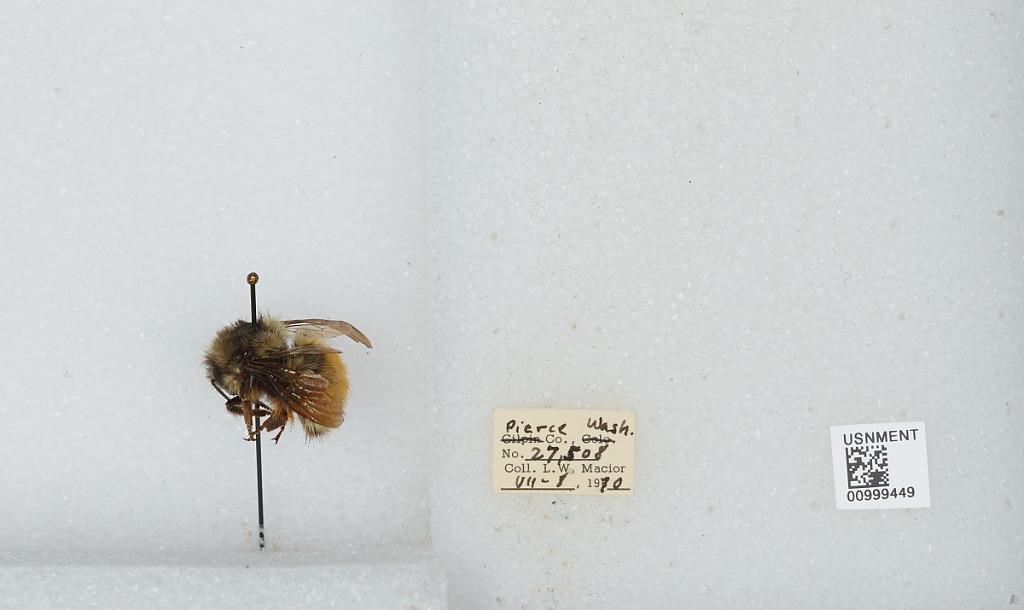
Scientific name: Bombus (Pyrobombus) melanopygus Nylander
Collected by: L. Macior
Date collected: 1970-7-8
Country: United States
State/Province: Washington
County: Pierce
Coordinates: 47.05, -122.12